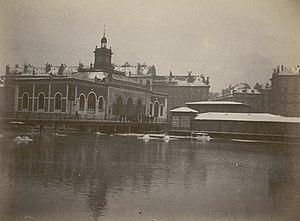
Bains du Rhône au Pont de la Machine
Le Centre d'iconographie de la Bibliothèque de Genève est un centre d'archives iconographiques situé à Genève, Suisse. Il est l'un des quatre sites de la Bibliothèque de Genève.
Cet article traite des bains publics à Genève. Entre Léman, Rhône et Arve, Genève a un environnement propice à la pratique de la baignade sous-toutes ces formes et largement pourvue en infrastructures de bains tels que plages, bains, pataugeoires et piscines. L'évolution de ces infrastructures accompagne l'histoire sociale et culturelle de Genève dans tout ce qui touche au corps, à l'hygiène, aux loisirs et à la nature.